Asa (rapper)

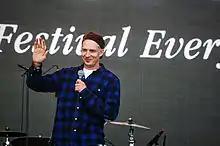
Asa in 2015

Matti Salo (born 1980), professionally known as Asa and previously as Avain, is a Finnish rapper, record producer and singer. He is also a member of hip hop and reggae group Jätkäjätkät.